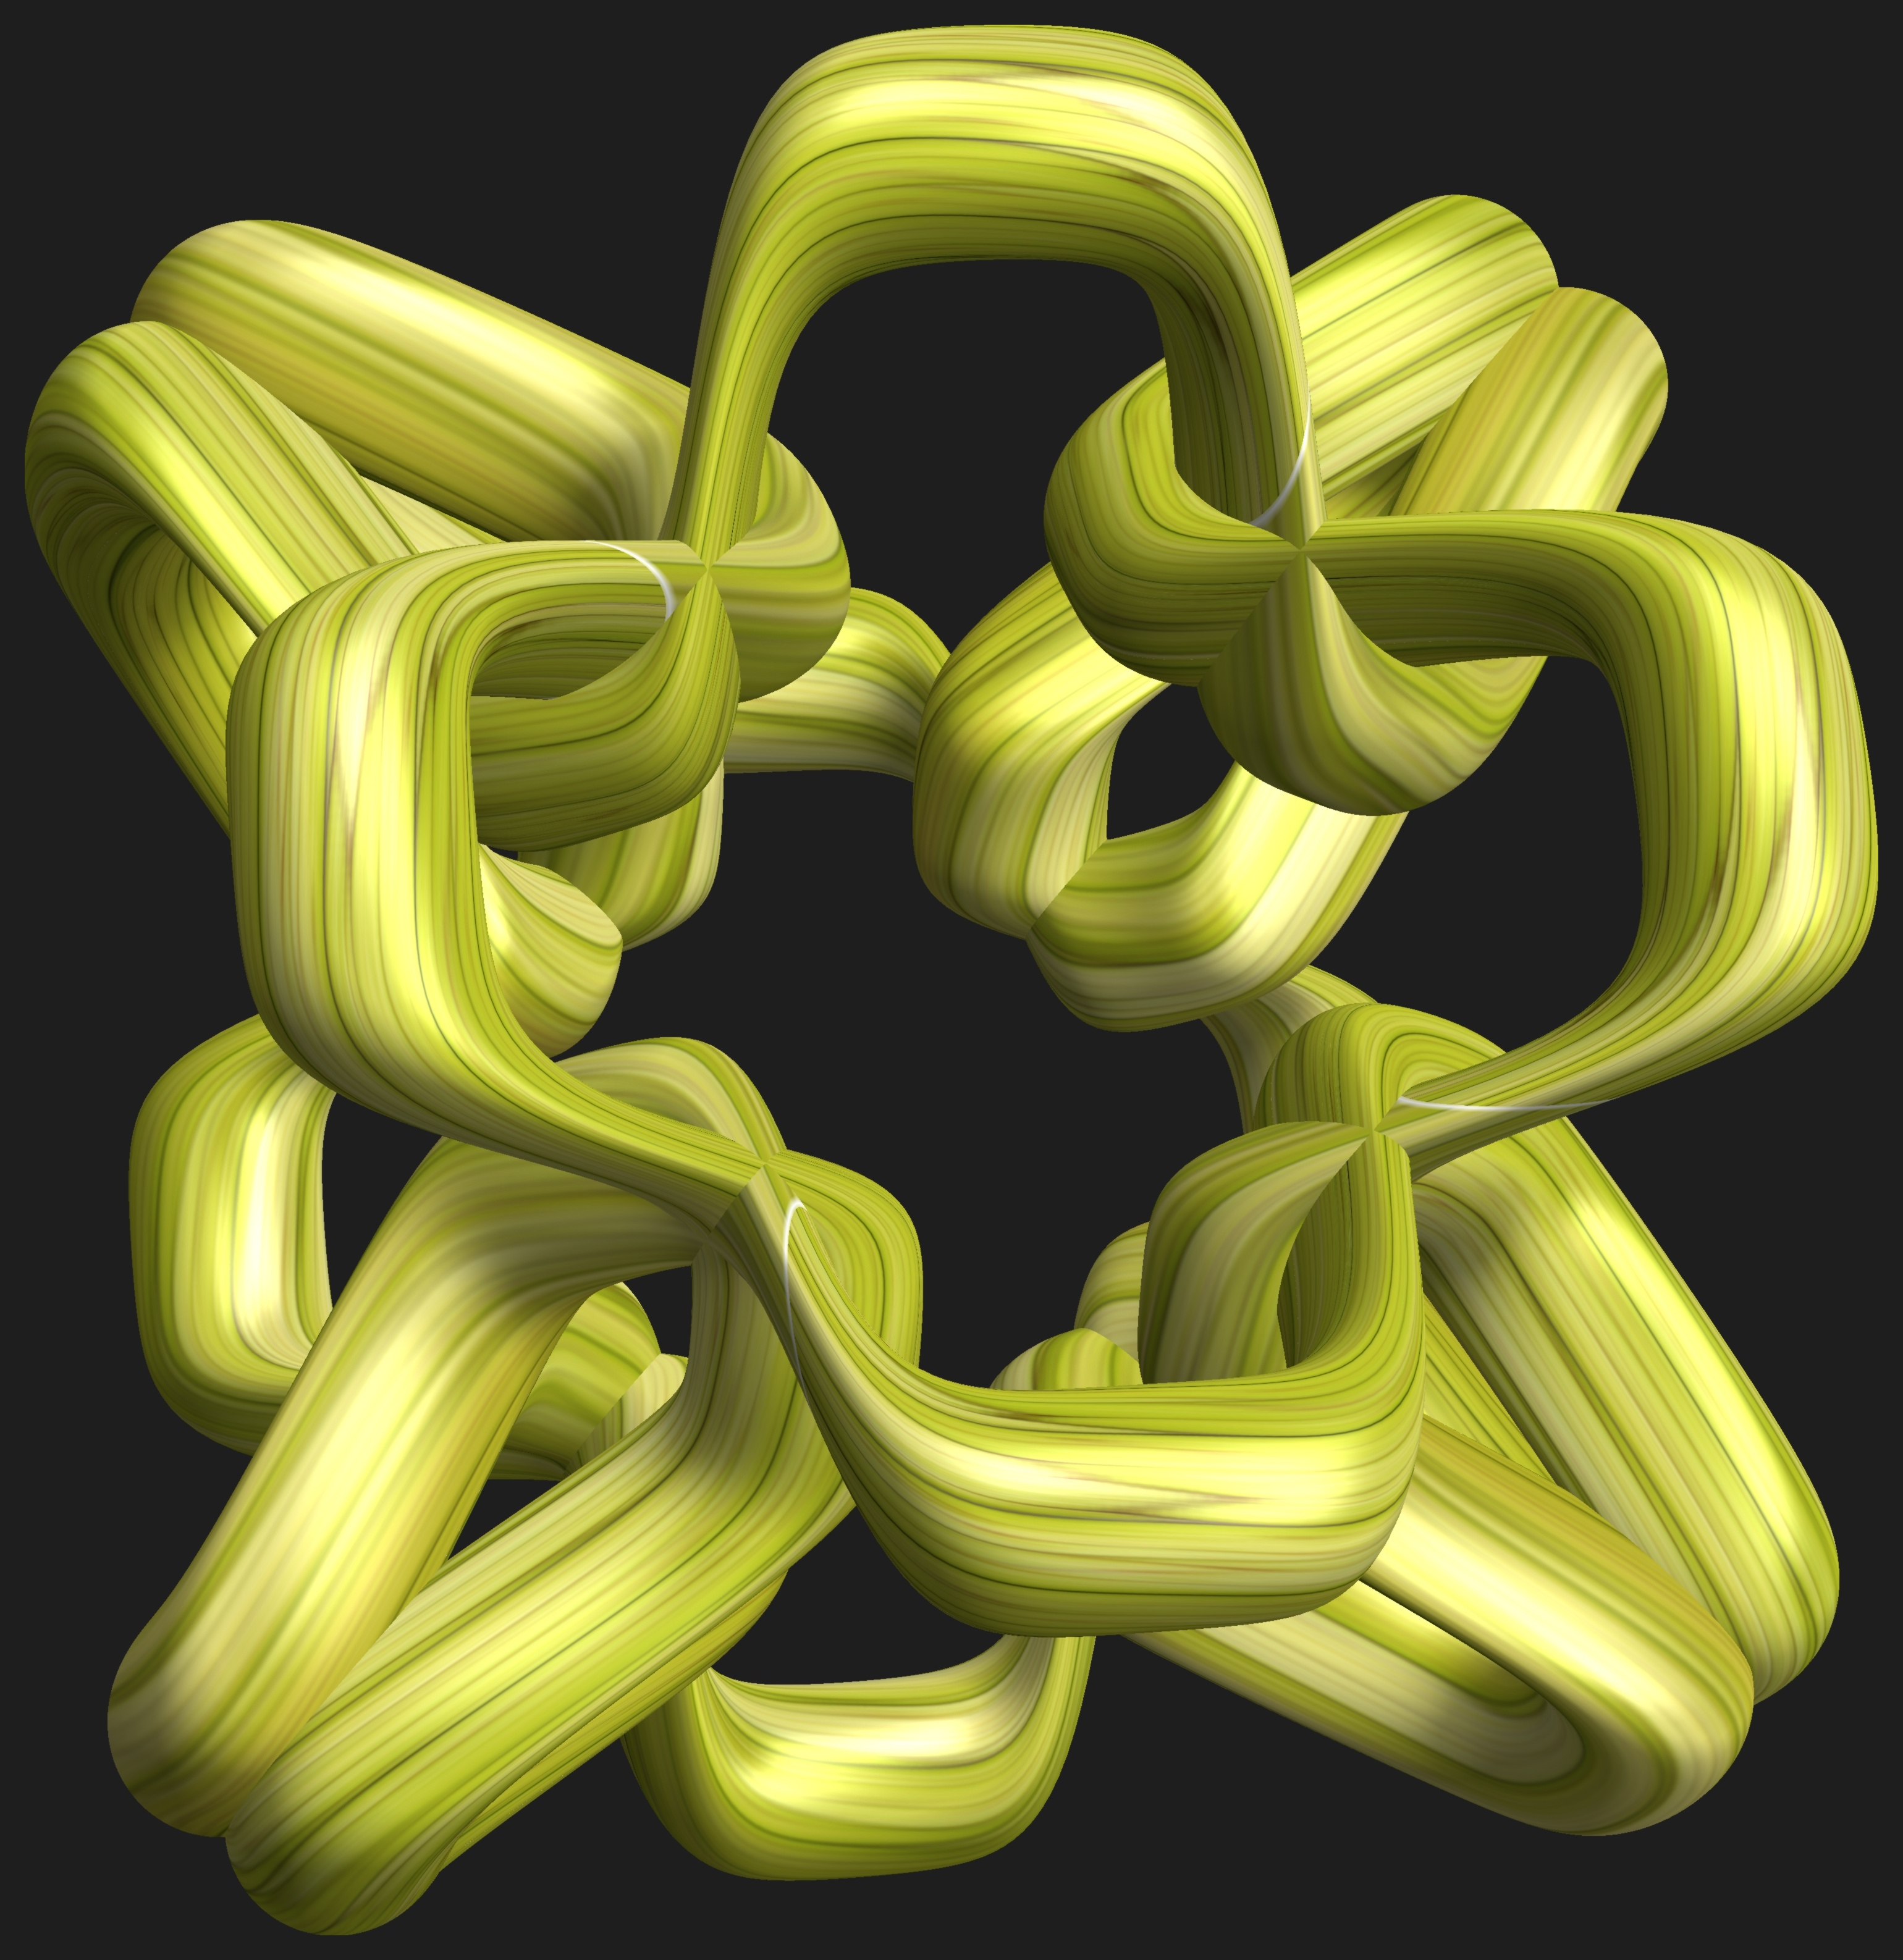
abstract, structure, texture, number, pattern, green, geometry, yellow, font, sculpture, cool image, illustration, design, symmetry, 3d, graphic, shape, bamboo, torus, mathematica, cg, parametricplot3d, code, program, algorithm, mapping, geometricsculpture